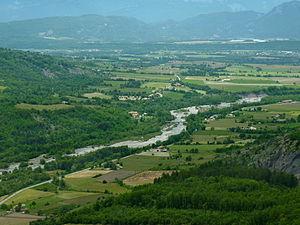
Vallée du Sasse sur la commune de Valernes, près de son confluent avec la Durance
Valernes est une commune française située dans le département des Alpes-de-Haute-Provence, en région Provence-Alpes-Côte d'Azur.
Le Sasse est un torrent du sud de la France dans le département des Alpes-de-Haute-Provence, en région Provence-Alpes-Côte d'Azur. C'est un affluent gauche de la moyenne Durance, donc un sous-affluent du Rhône.